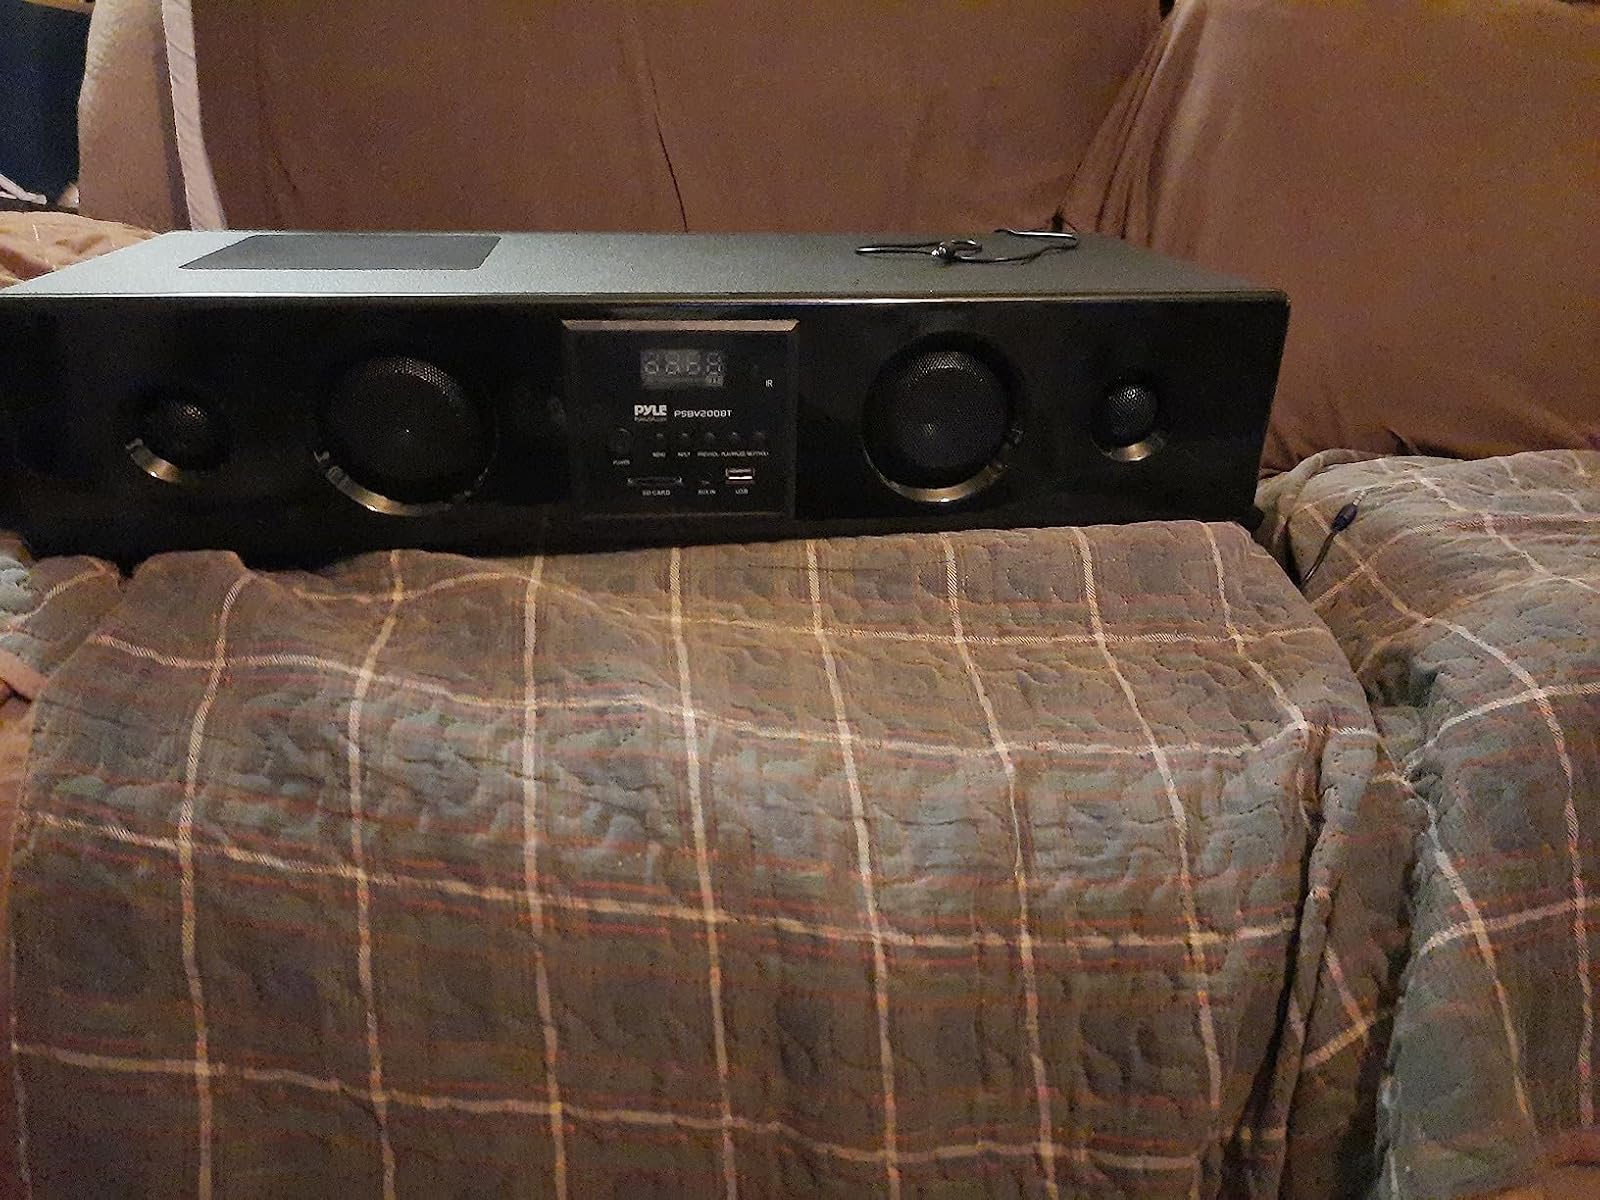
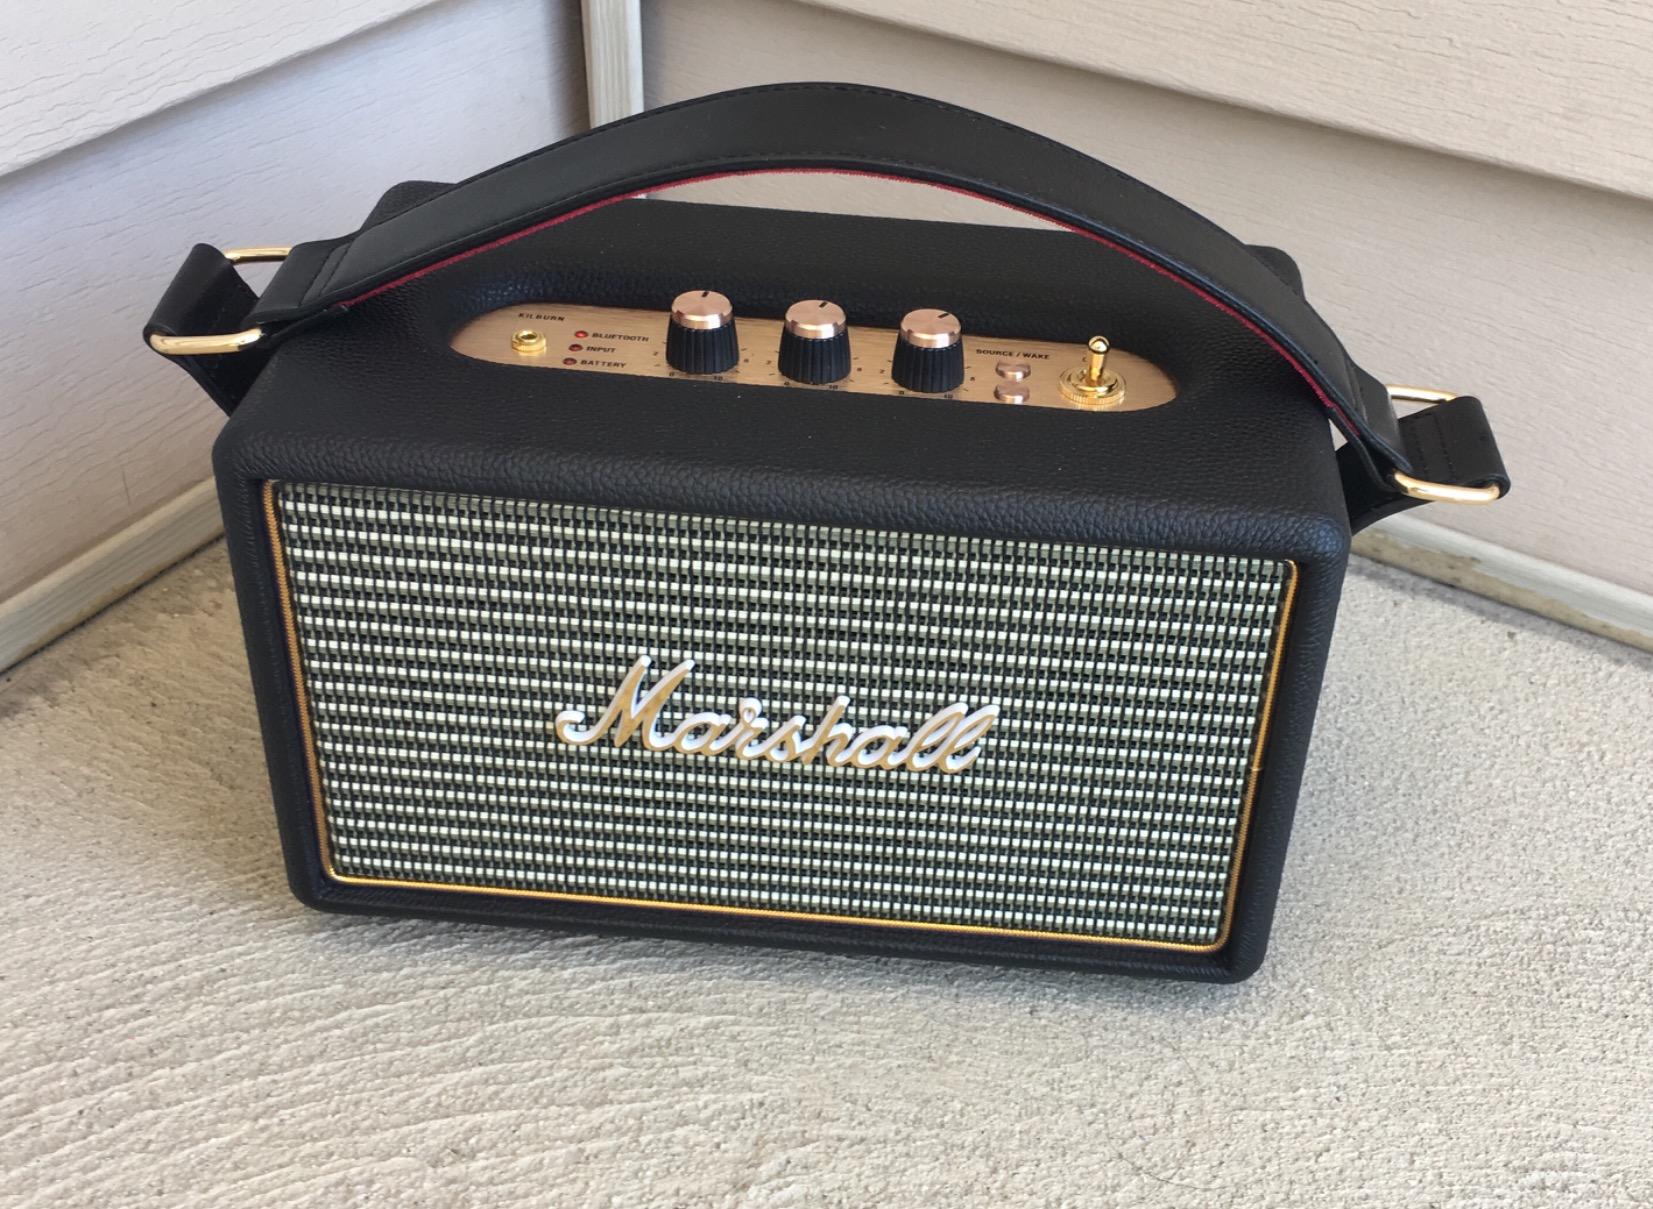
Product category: speaker
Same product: no